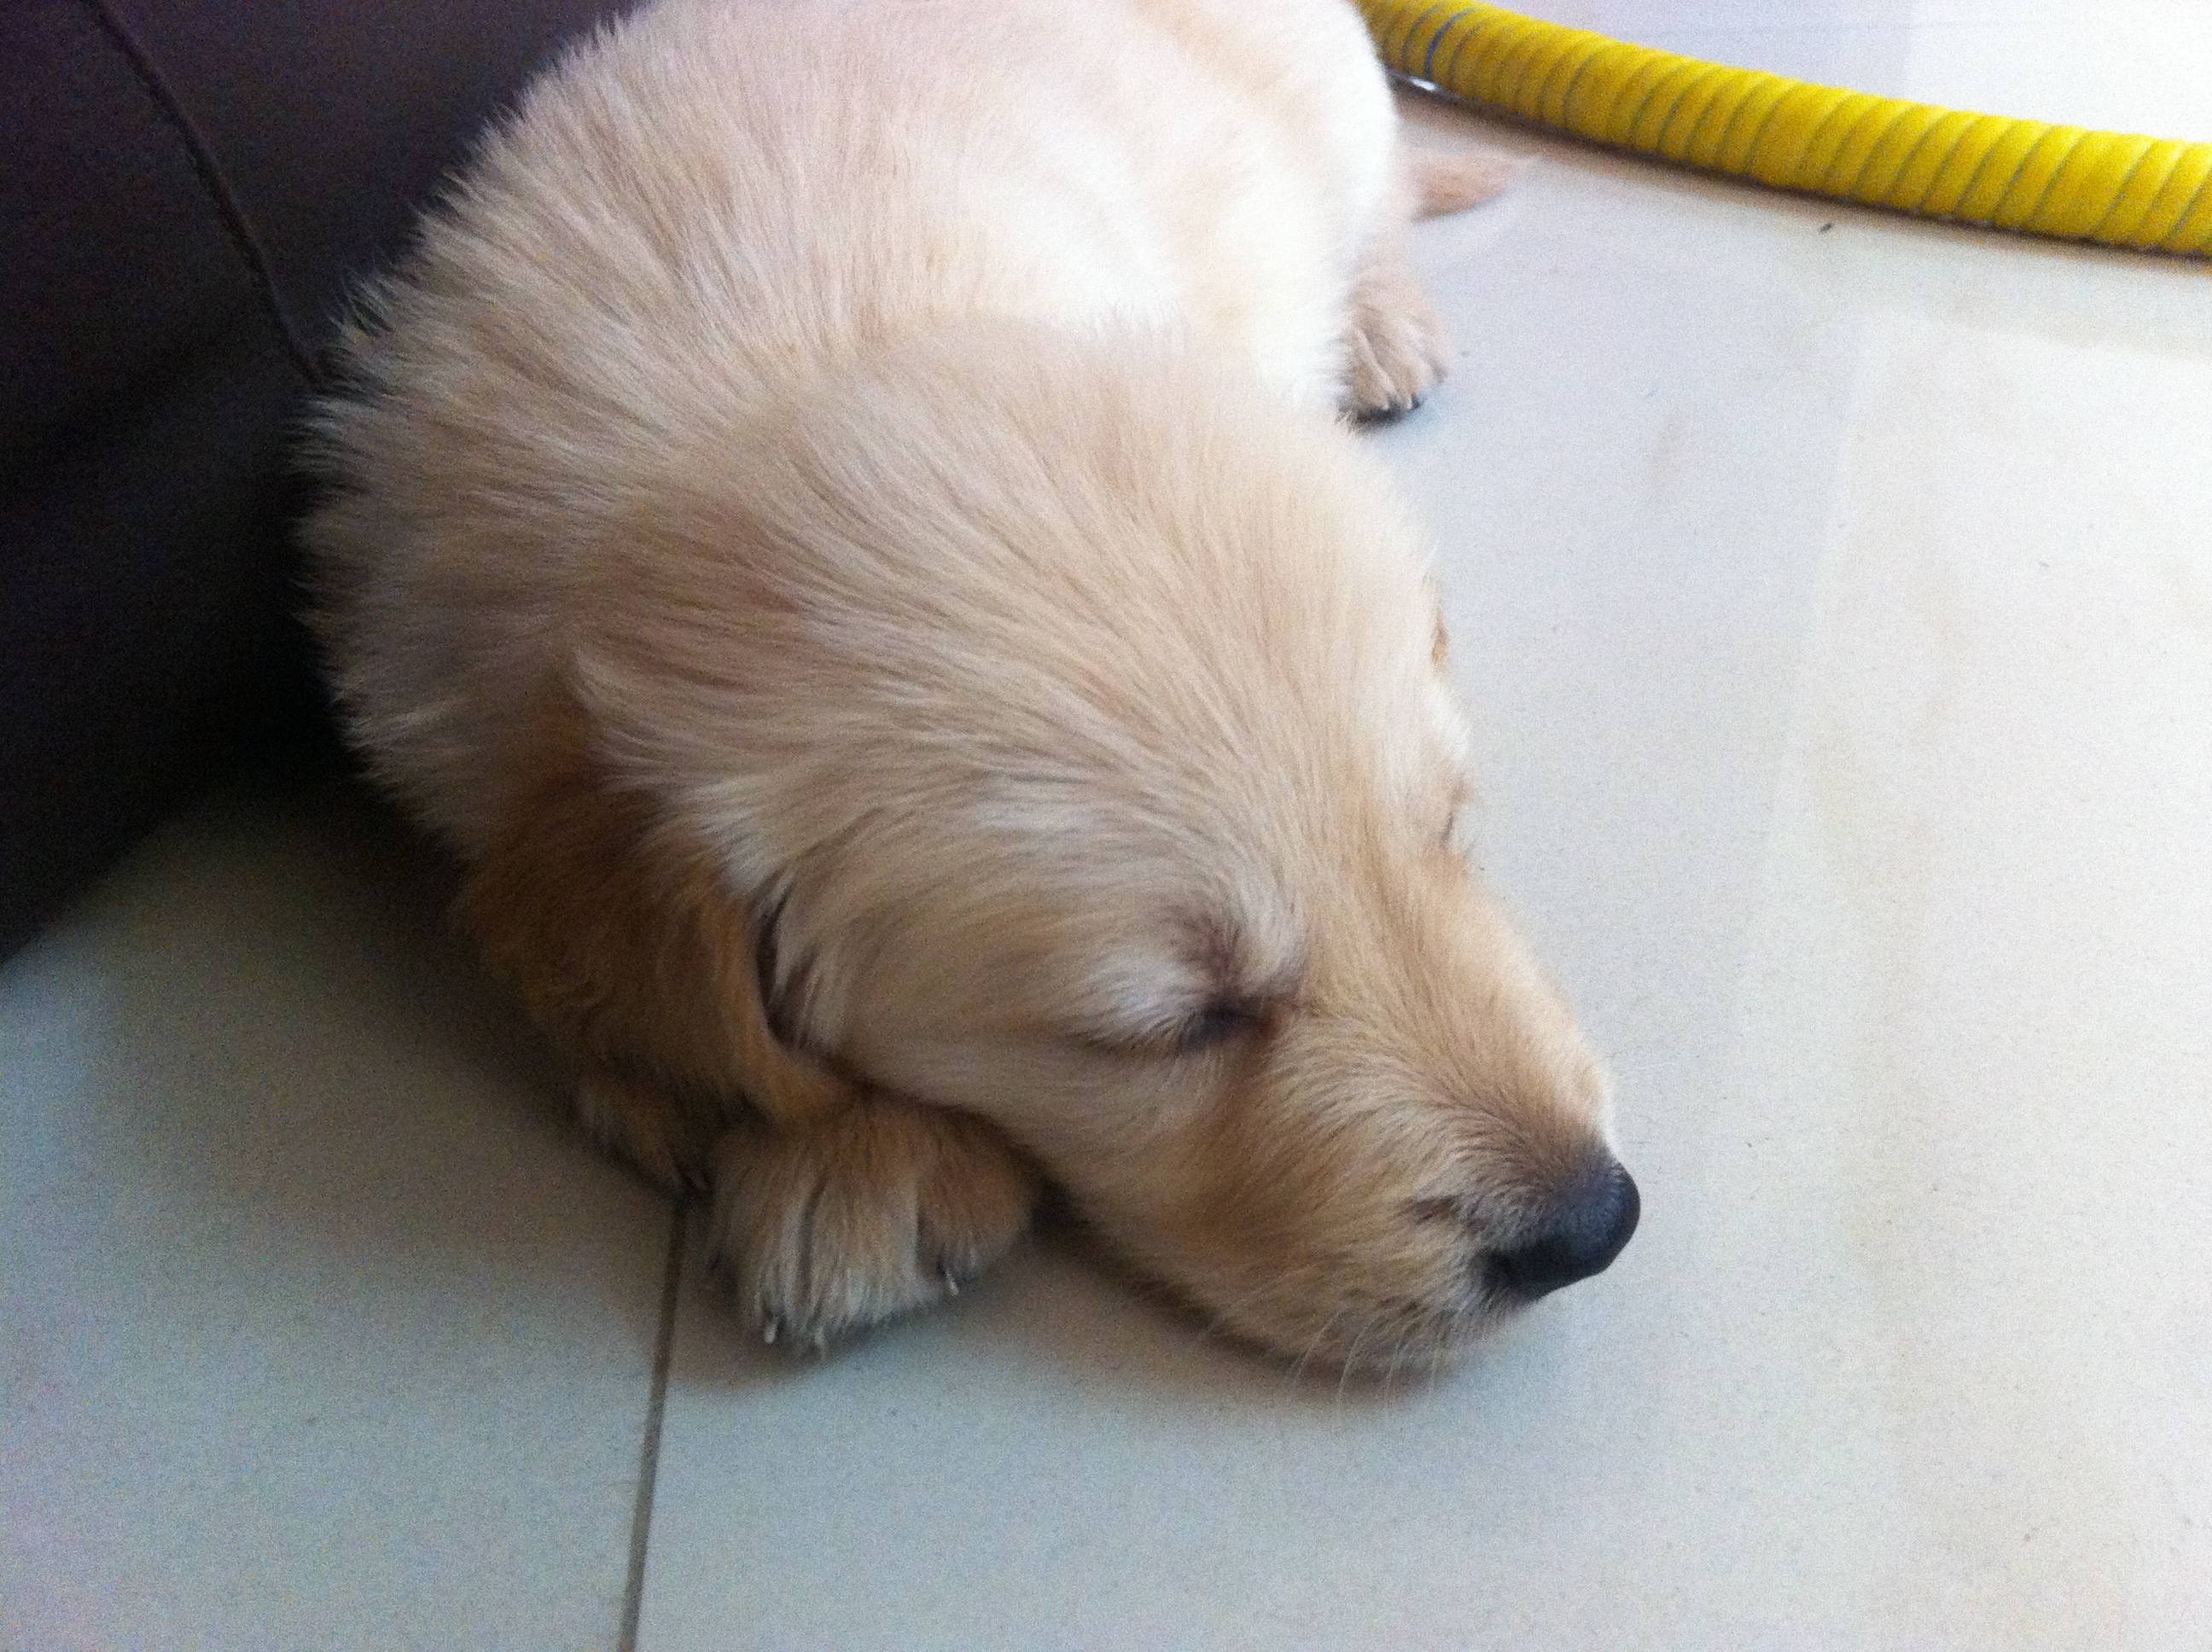
puppy, dog, mammal, nose, golden retriever, vertebrate, dog breed, retriever, dog like mammal, carnivoran, dog breed group